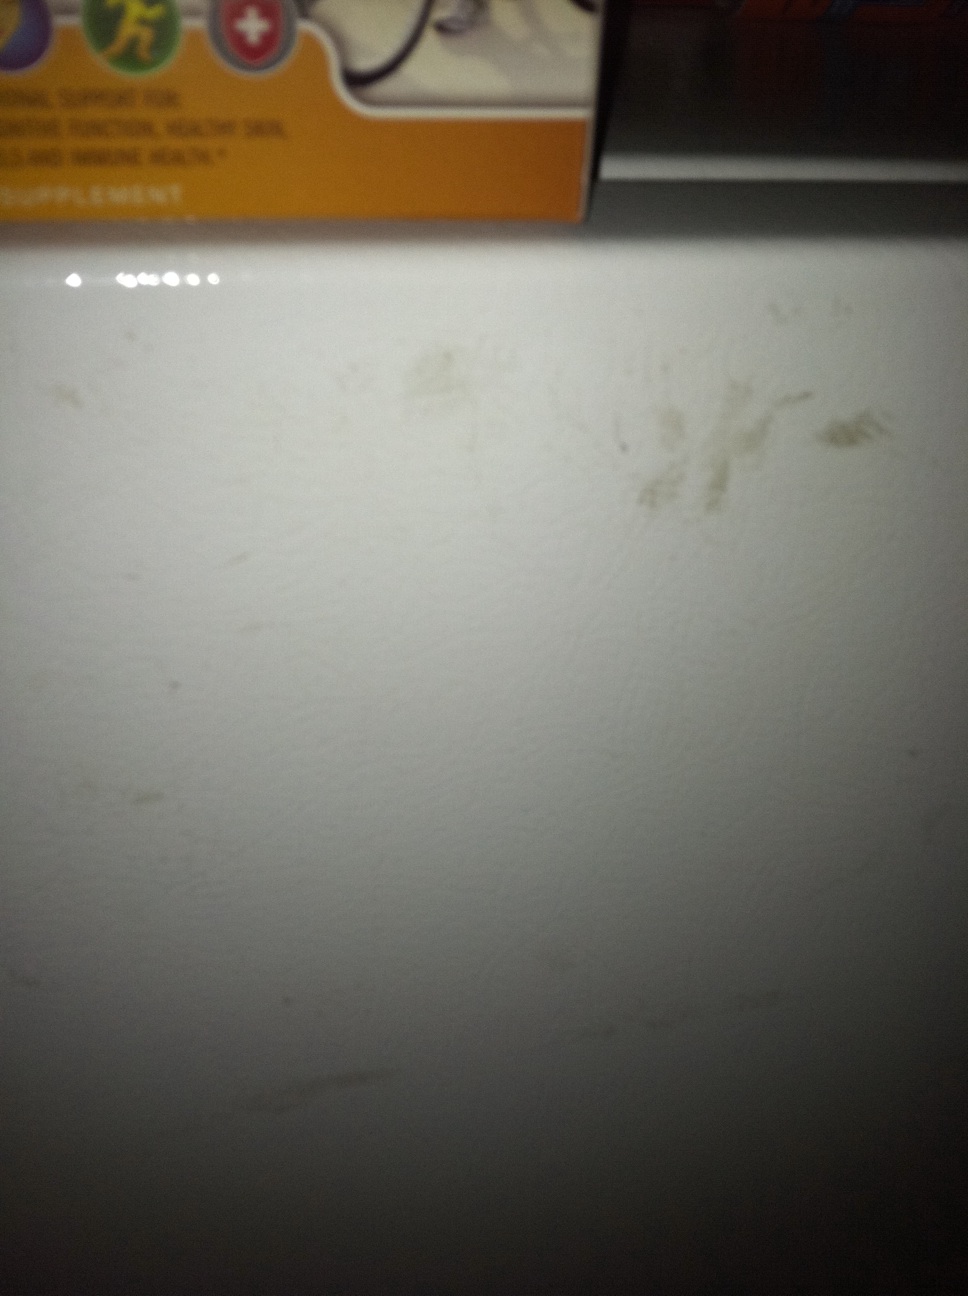Question: What flavor coffee is this?
Answer: unanswerable